Richard M. Longfellow

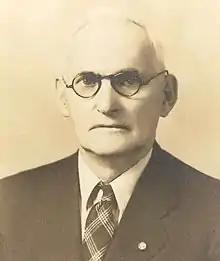
Medal of Honor Recipient Richard M. Longfellow

Richard Moses Longfellow (June 24, 1867 – May 17, 1951) was a United States Army Private who received the Medal of Honor for actions on May 16, 1899. Private Longfellow was part of Young's Scouts.